Hot Wheels: AcceleRacers

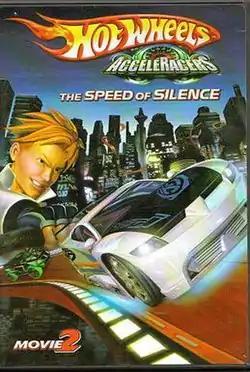
The DVD box art of the film Hot Wheels: AcceleRacers - The Speed of Silence

Hot Wheels: AcceleRacers is a 2005 series of four animated films produced by Canadian company Mainframe Entertainment, which also produced the television series "ReBoot". Available on DVD and VHS, it has also been shown on Cartoon Network.